Exhibition of Living Masters

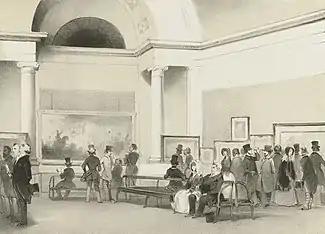
Sketch of an Exhibition held in The Hague (1845)

The Exhibition of Living Masters (Dutch: Tentoonstelling van Levende Meesters) was the name given to a series of exhibitions of contemporary art, held in various cities in the Netherlands, from 1808 to 1917.